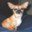
Label: dog